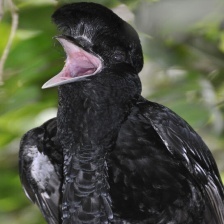
Species: UMBRELLA BIRD
Scientific name: CEPHALOPTERUS